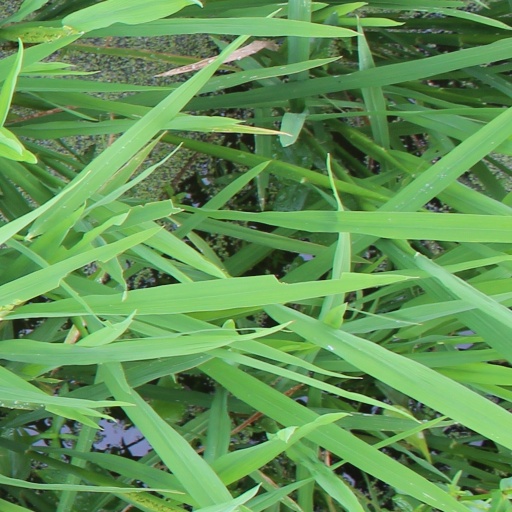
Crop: rice